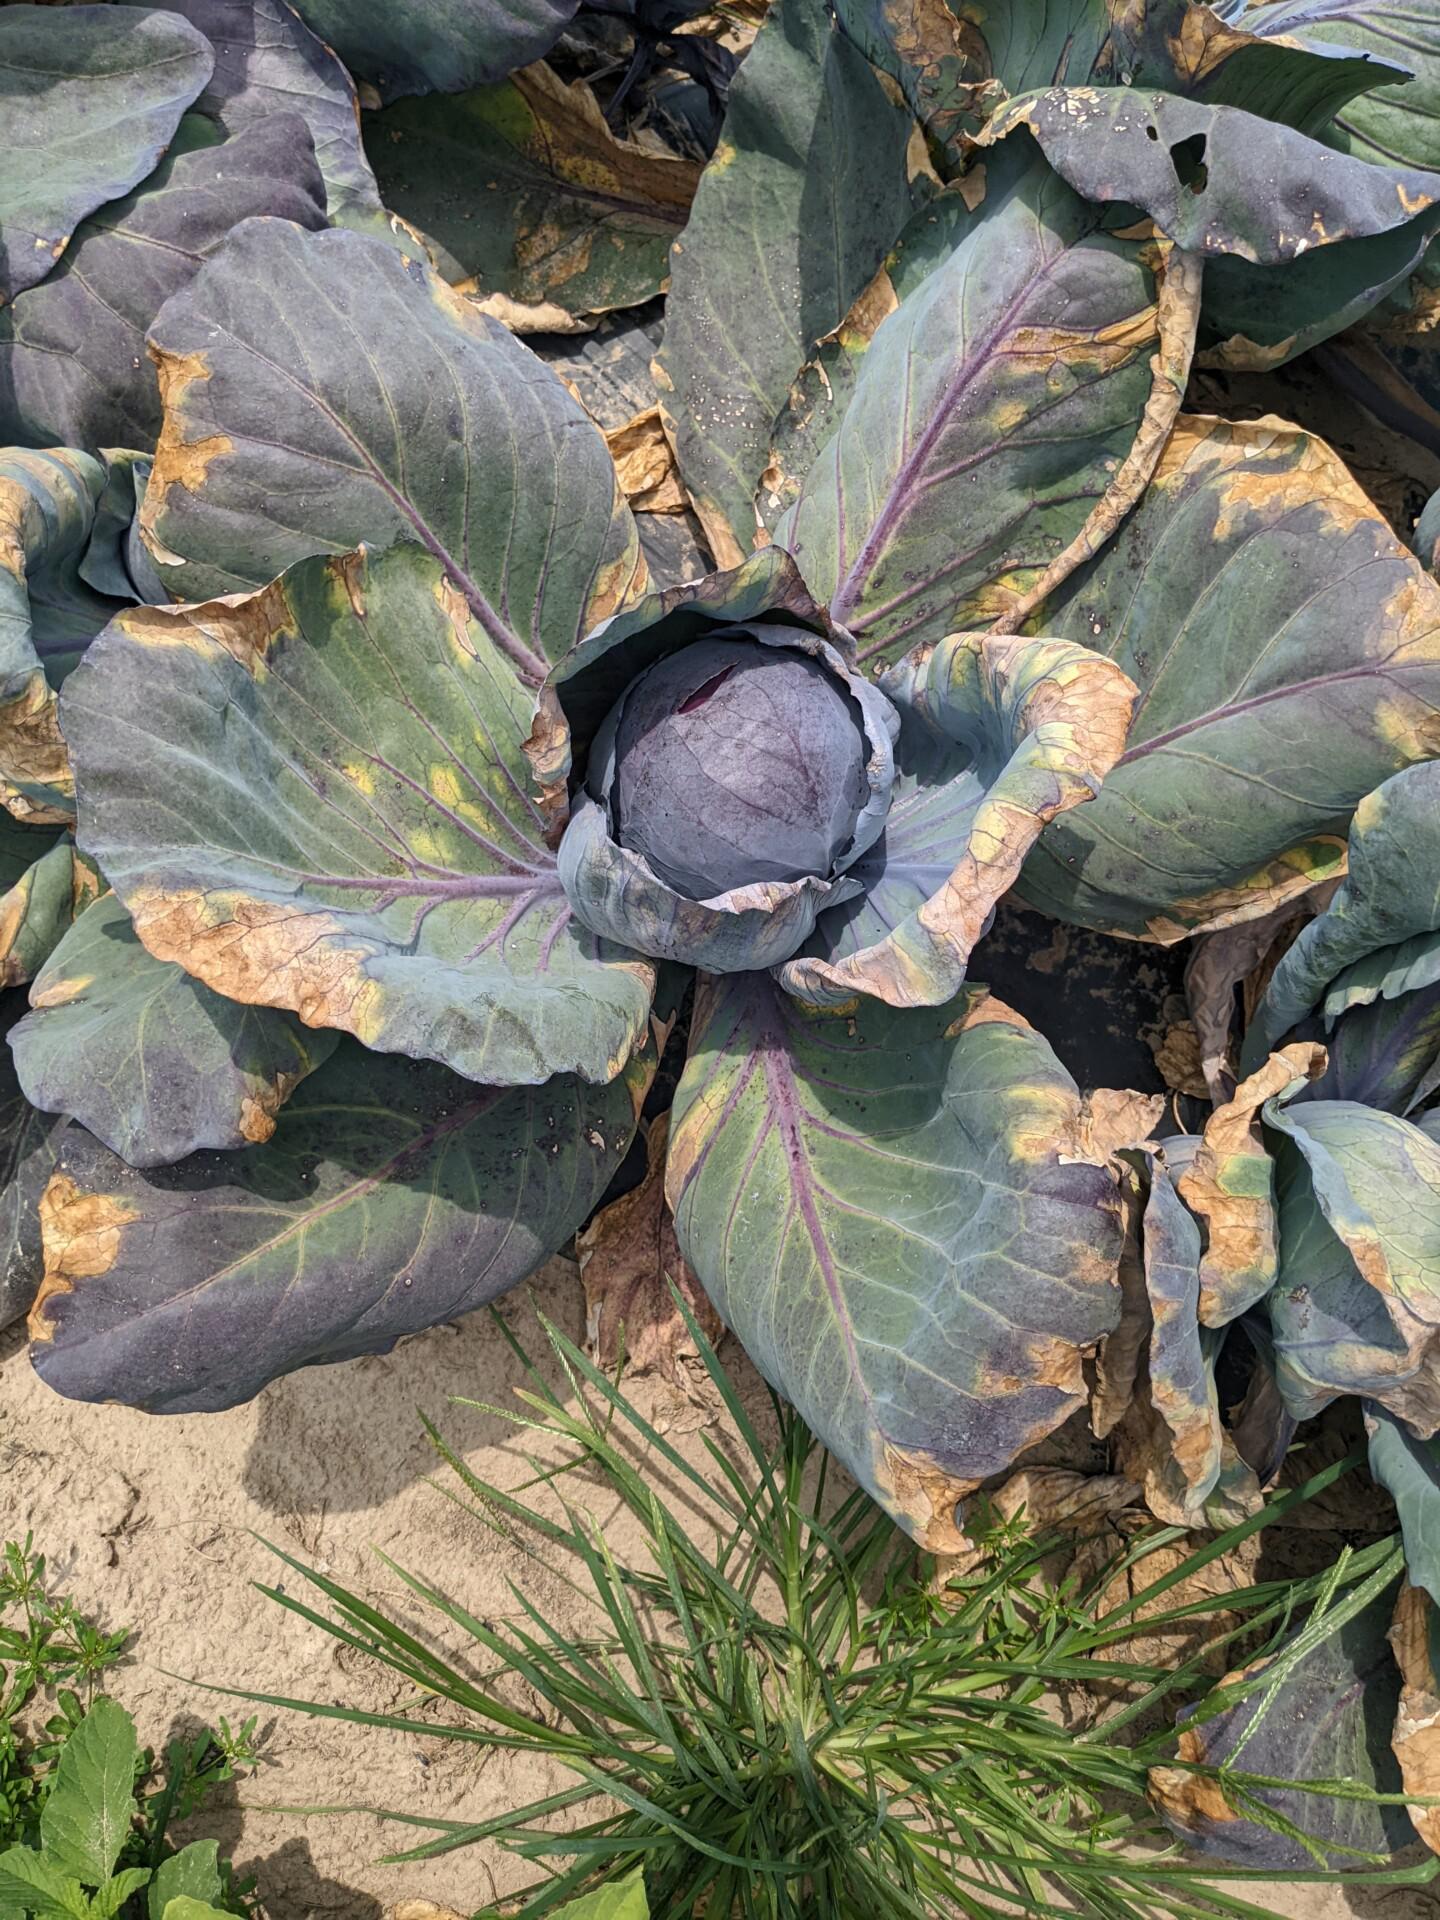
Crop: unknown
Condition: cabbage_cabbage_black_rot